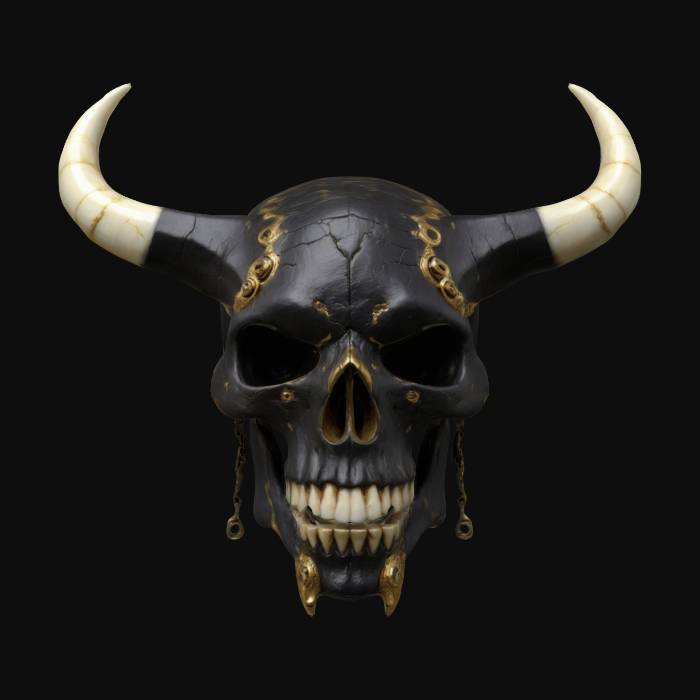
미적 점수 (1~10점): 8